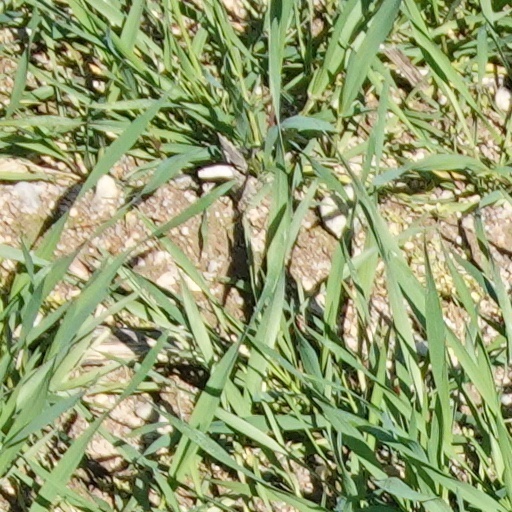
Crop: wheat